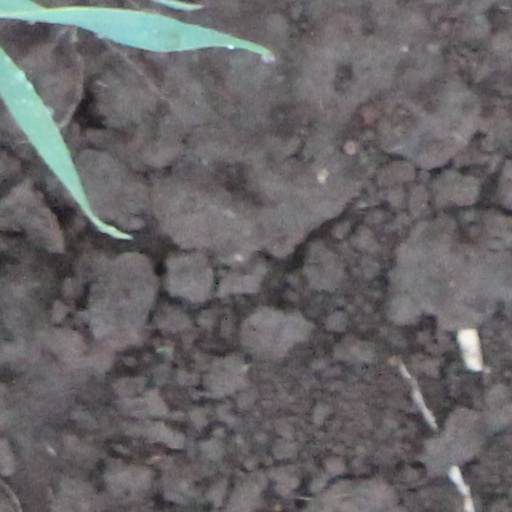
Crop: wheat